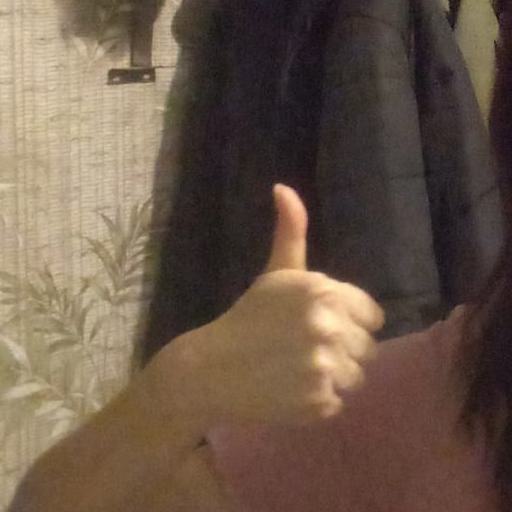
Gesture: like